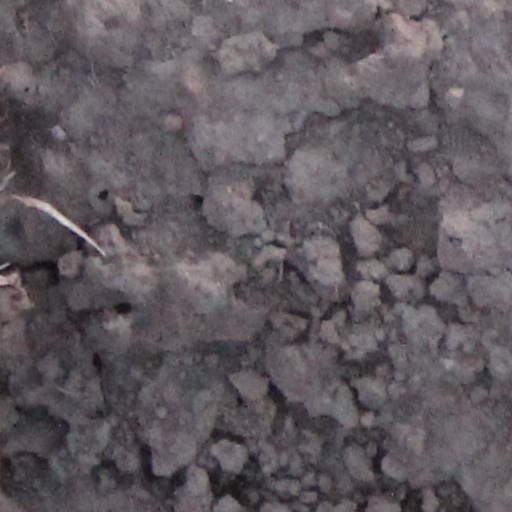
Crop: wheat